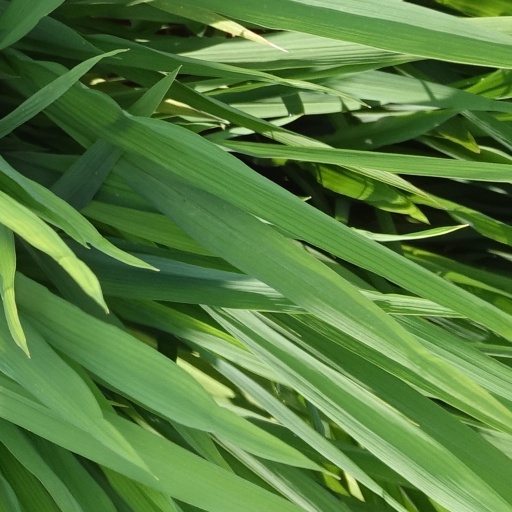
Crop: rice